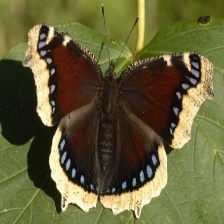
Species: MOURNING CLOAK
Butterfly family (ImageNet category): admiral